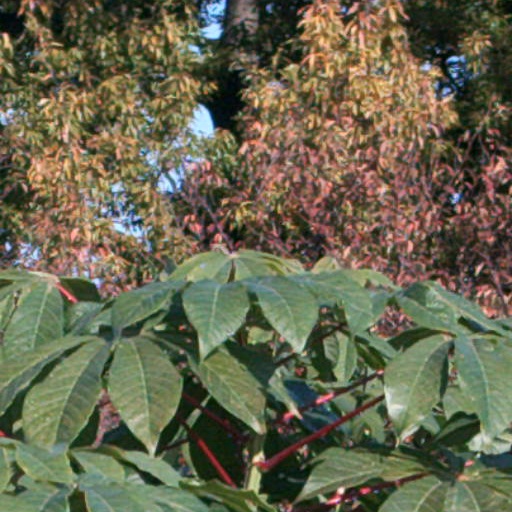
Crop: cassava